Richards Free Library

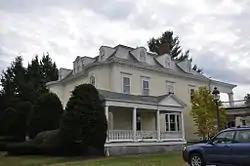

The Seth Mason Richards House, housing the Richards Free Library and the Library Arts Center, is a historic house, public library, and art gallery at 58 North Main Street in Newport, New Hampshire. This three-story Colonial Revival house was designed by Boston, Massachusetts architect James T. Kelley and built in 1898-99 for Captain Seth Mason Richards, a scion of one of Newport's wealthiest families. The property, including the house and carriage house, were donated by his heirs for use as the town's public library in 1962. The library is housed in the main building, while the carriage house has been converted for use as a gallery space. The property was listed on the National Register of Historic Places (as "Richards Free Library") in 1984.